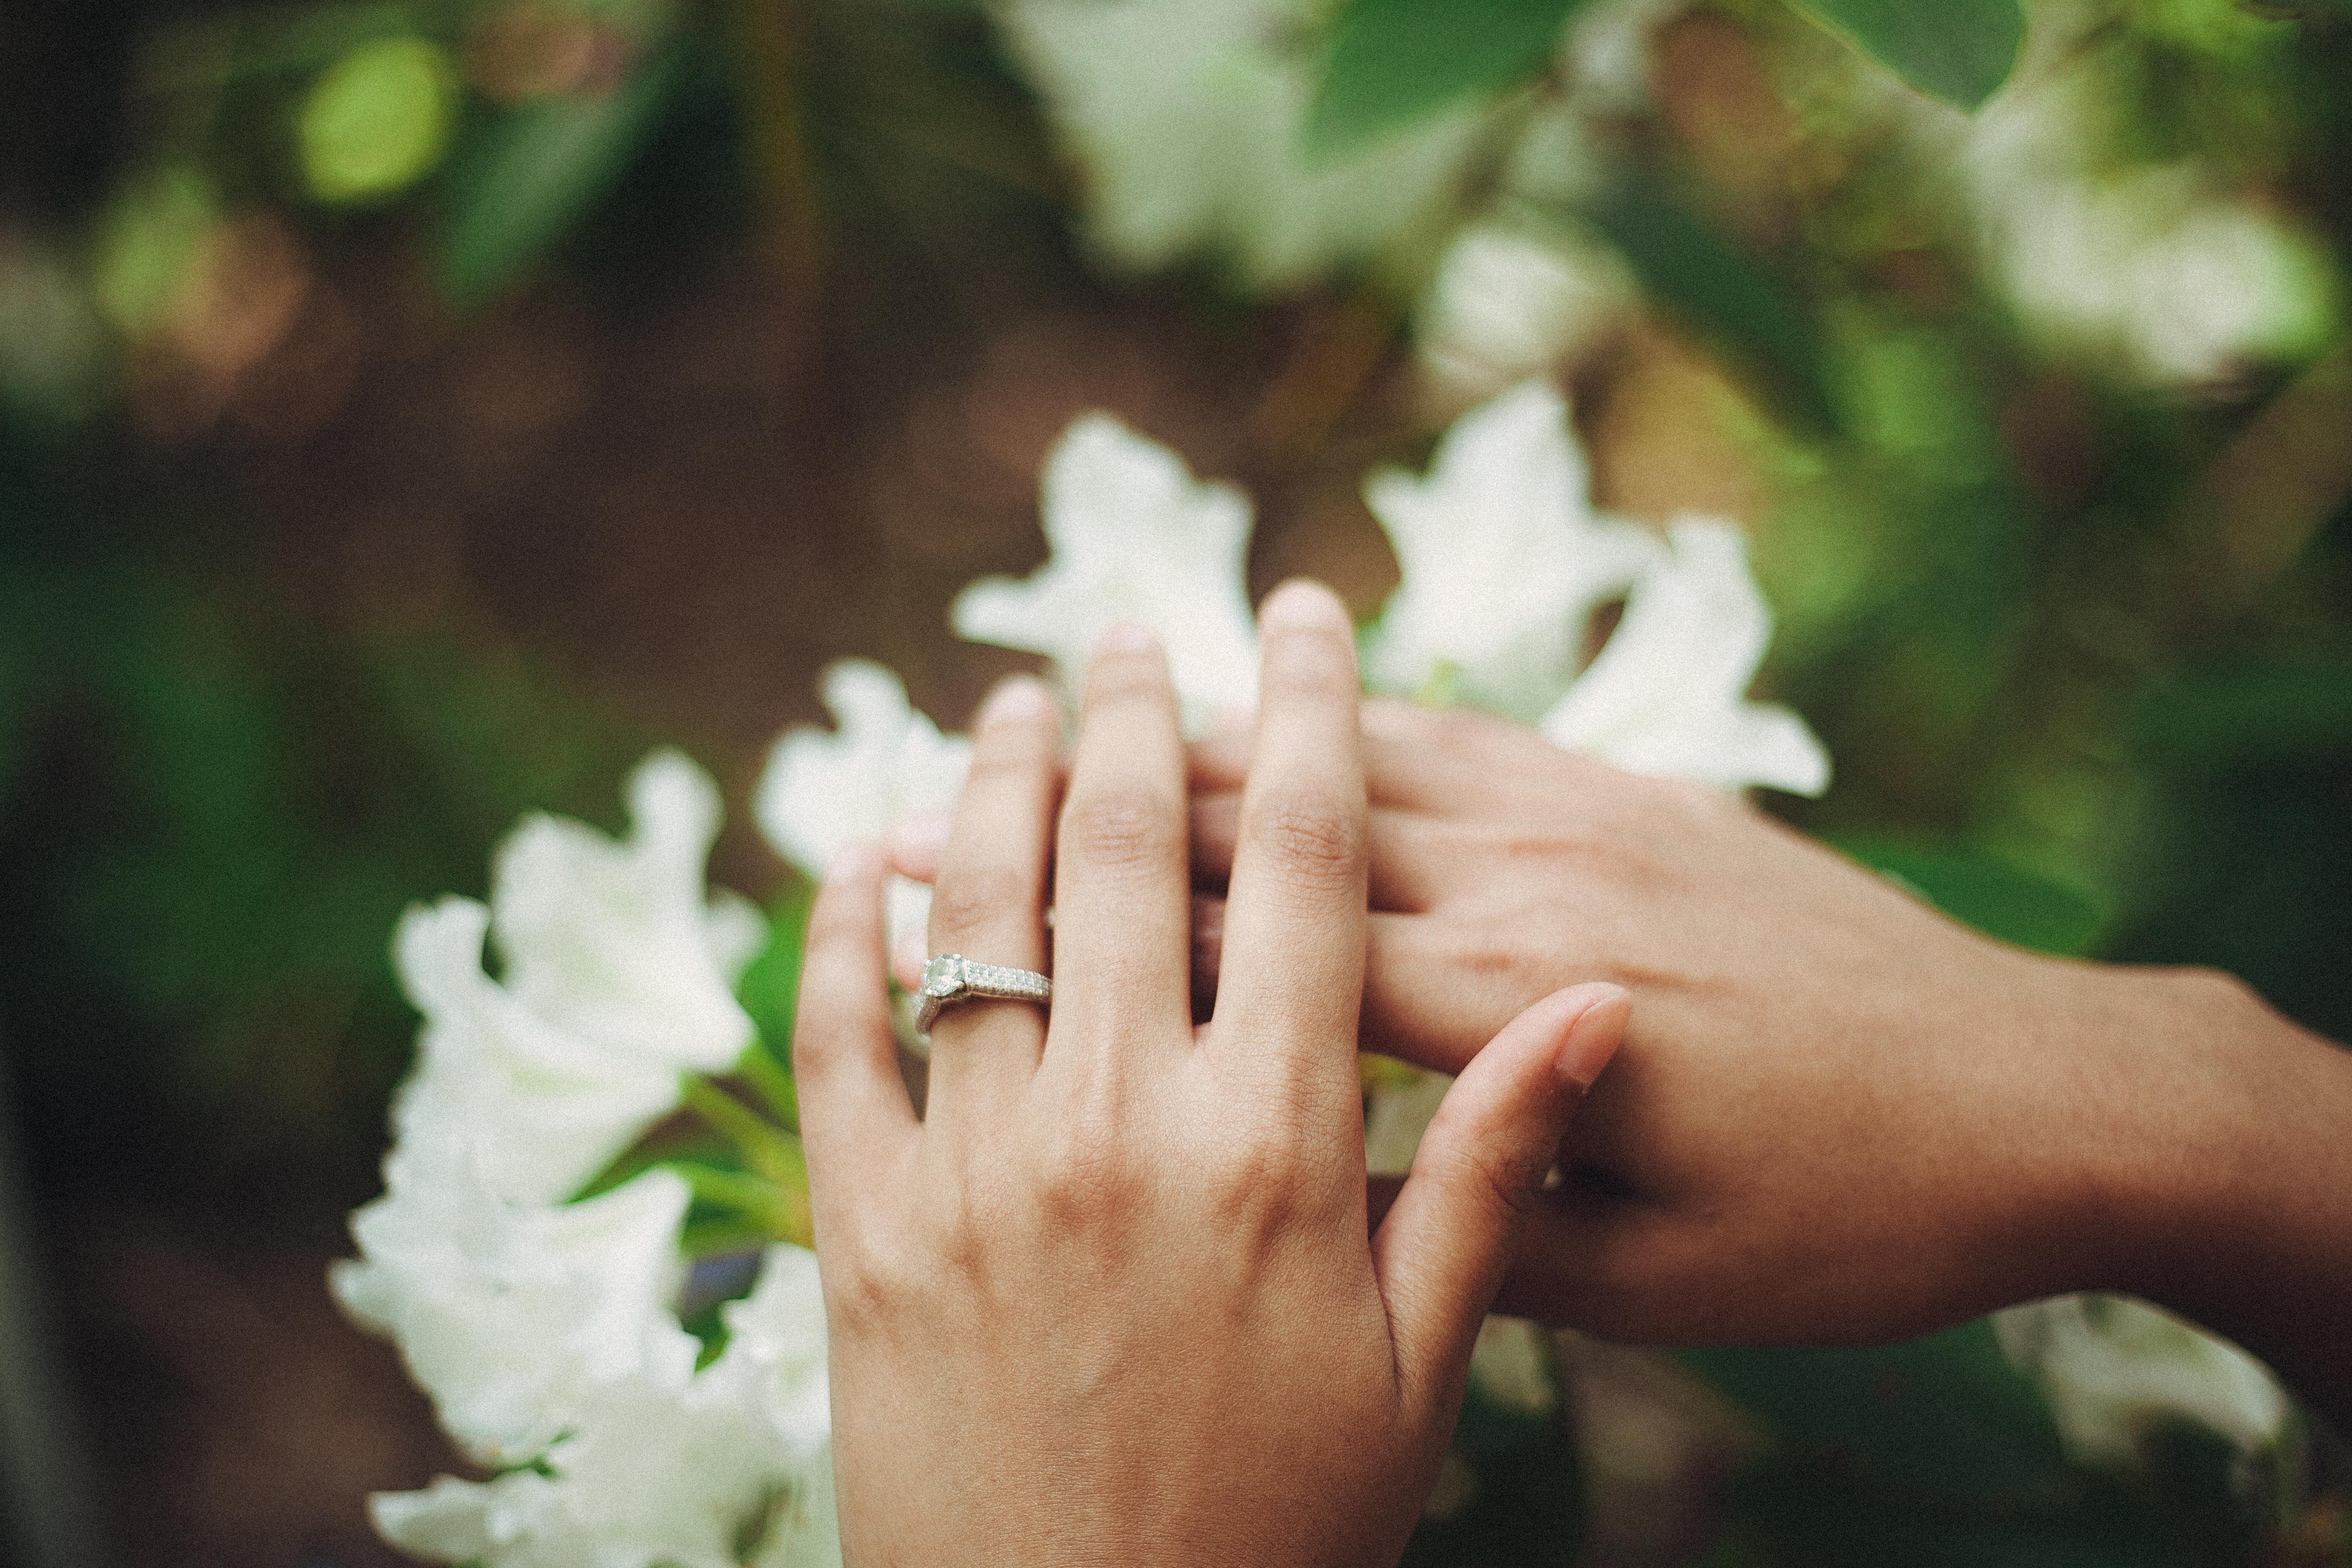
hand, photograph, finger, nail, spring, leaf, gesture, flower, photography, plant, tree, dress, petal, manicure, wedding ceremony supply, nail care, thumb, ring